Etruscan history

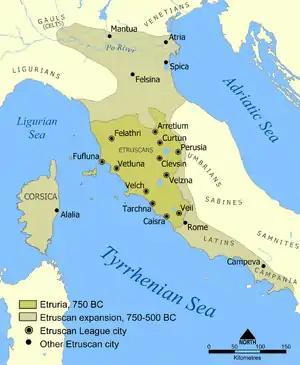
A map showing the extent of Etruria and the Etruscan civilization; the map includes the 12 cities of the Etruscan League and notable cities founded by the Etruscans

Etruscan history is the written record of Etruscan civilization compiled mainly by Greek and Roman authors. Apart from their inscriptions, from which information mainly of a sociological character can be extracted, we do not have any historical works written by the Etruscans themselves, nor is there any mention in the Roman authors that any was ever written. Remnants of Etruscan writings are almost exclusively concerned with religion.